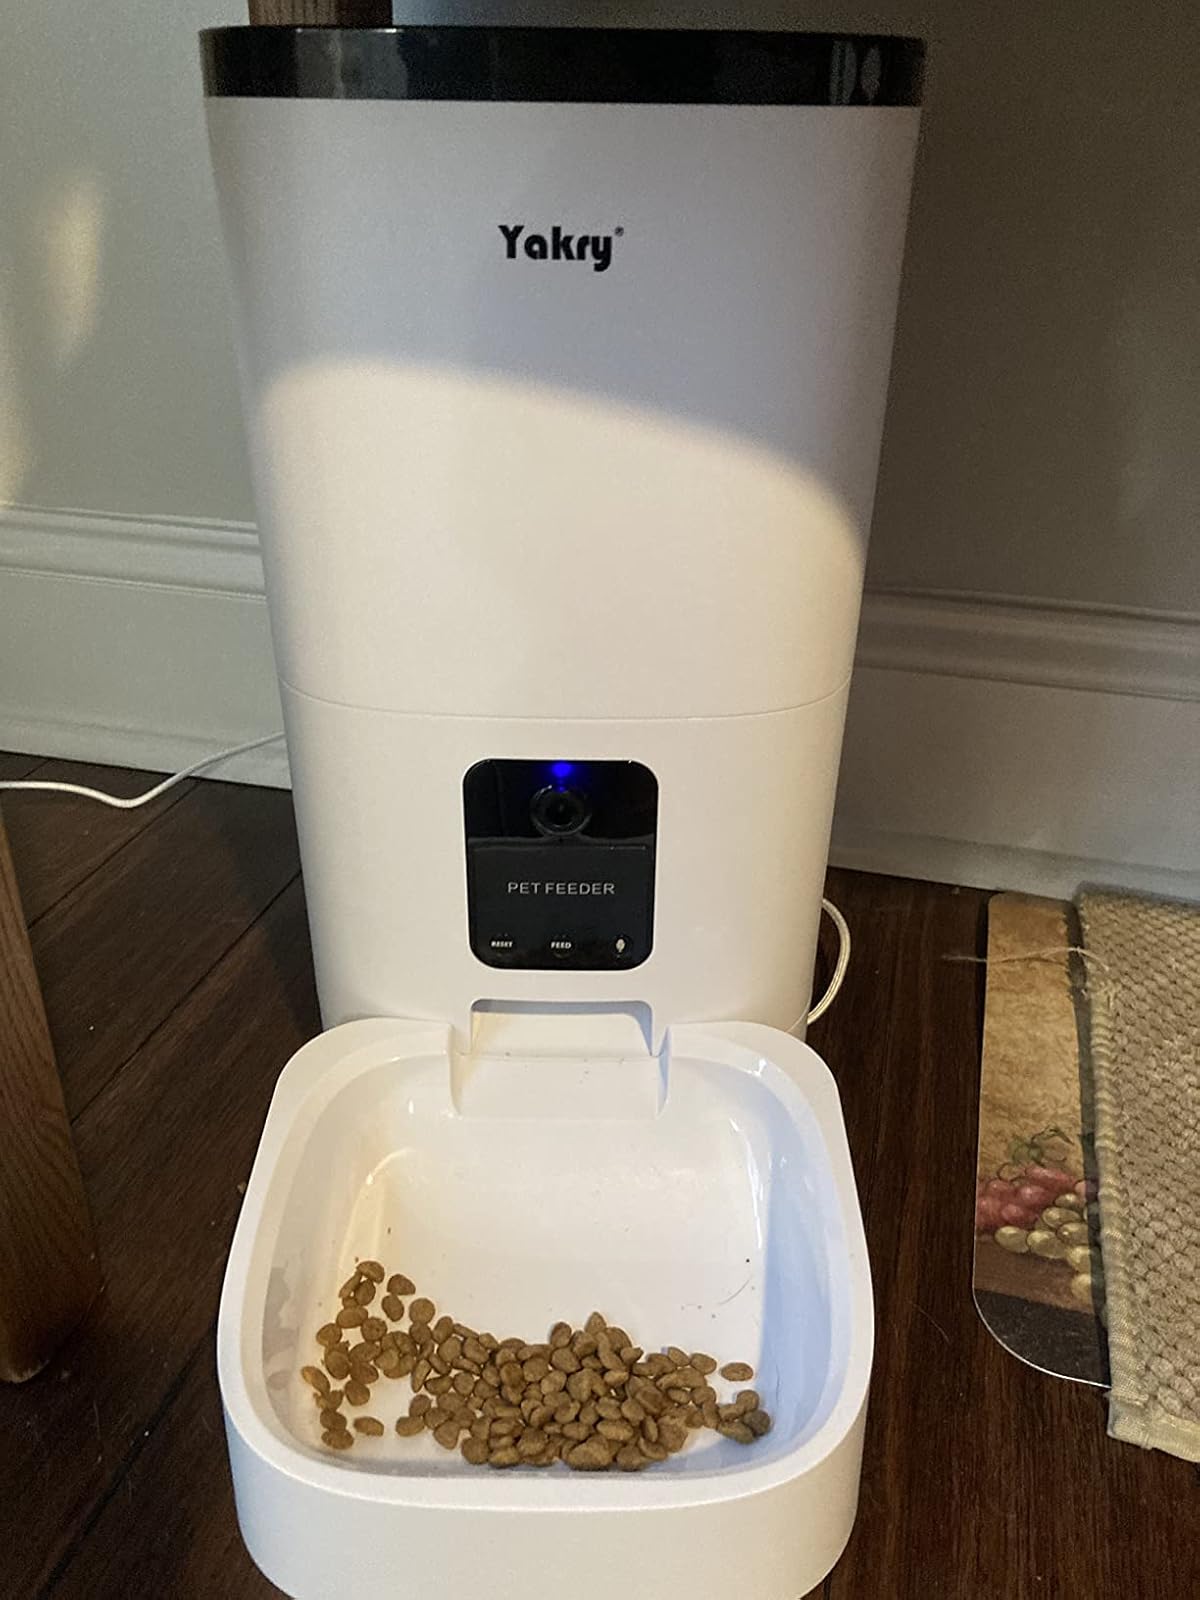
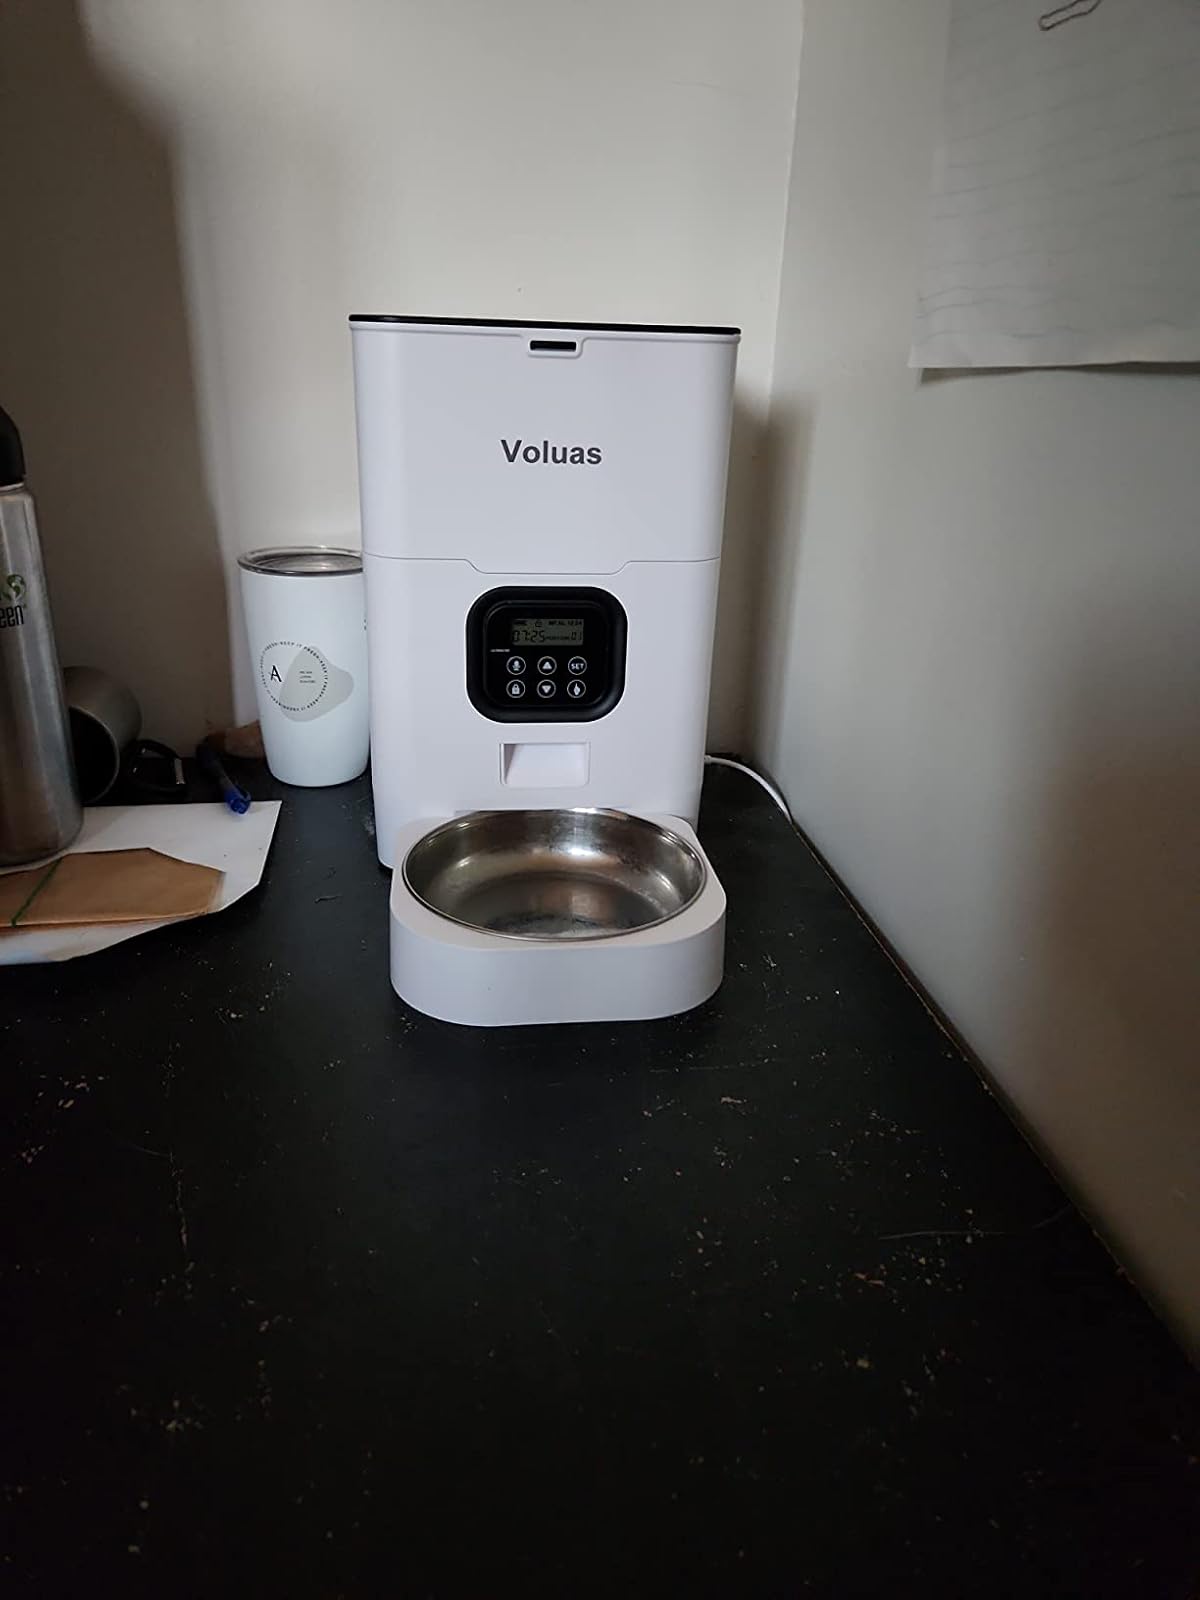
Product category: items_feeder
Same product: no